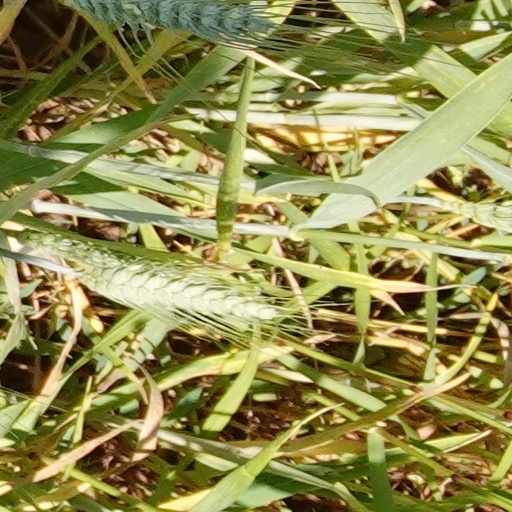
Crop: wheat